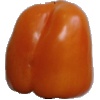
Label: orange_pepper